Parnitha

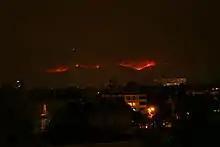
View of the fire from the East

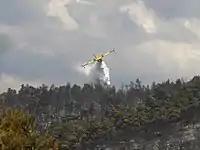
Parnitha during 2007 wildfire

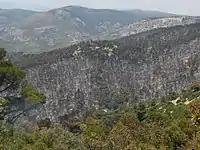
A very small part of the burned area

Parnitha suffered extensive damage from a wildfire on Thursday, 28 June 2007 around the morning and noon hours, continuing for several days and burning approximately 56 km² of land; one of the worst recorded wildfires in the prefecture after that of Penteli. The magnitude of the devastation was unforeseen. A smaller fire had, however, taken place in the 1960s.